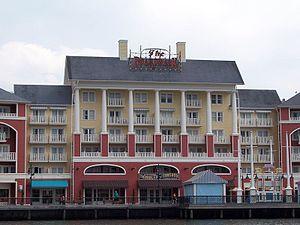
Le Disney's BoardWalk Resort est un complexe hôtelier de Walt Disney World Resort composé de deux parties : le Disney's BoardWalk Inn dans la catégorie Deluxe Hotel et le Disney's Boardwalk Villas, dans la catégorie Disney Vacation Club. Le rez-de-chaussée est constitué d'un centre commercial et de divertissements, le Disney's BoardWalk.